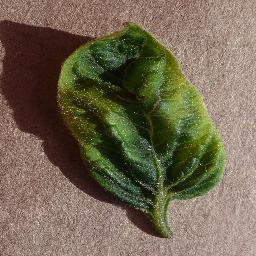
Label: Tomato___Tomato_Yellow_Leaf_Curl_Virus